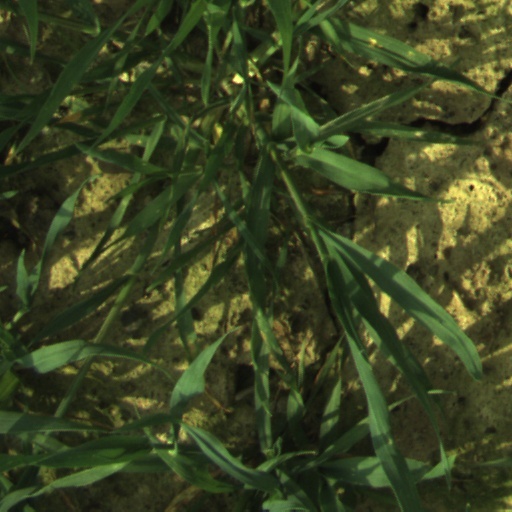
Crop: wheat